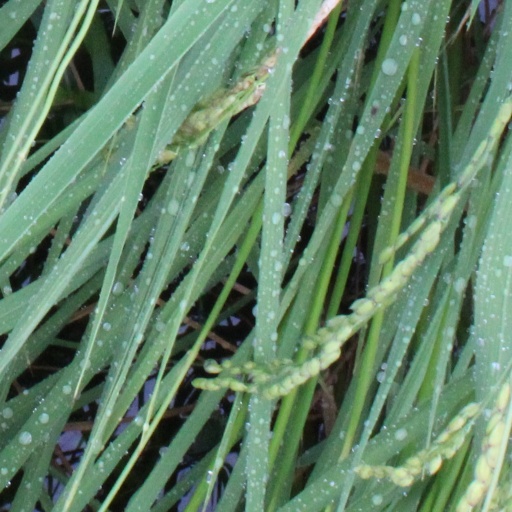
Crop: rice